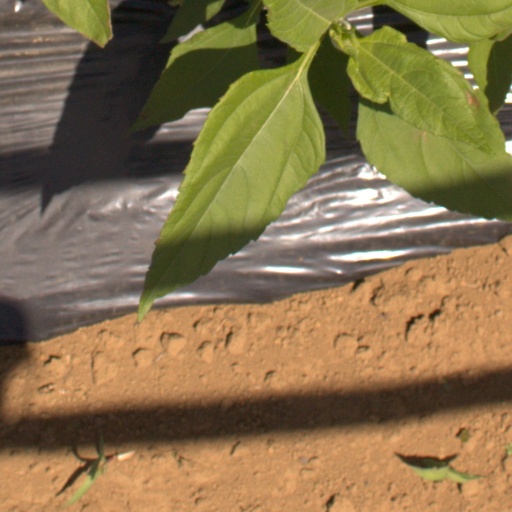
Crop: Jerusalem artichoke